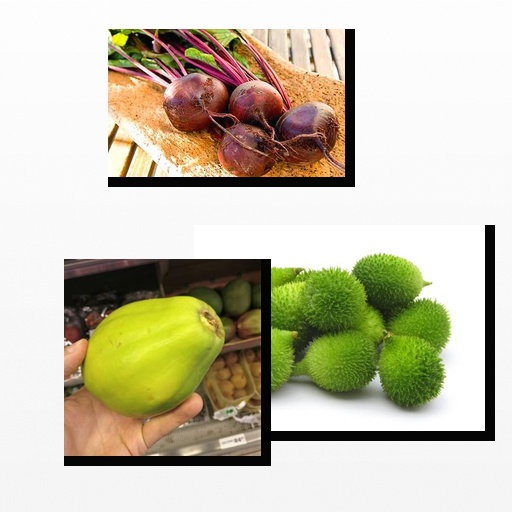
Food items: papaya, spiny_gourd, beetroot